Badajoz bastioned enclosure

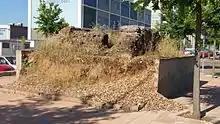
Ruins of the Yelves road

In the bastioned enclosure of Badajoz, moats encircled the entire perimeter as well as external fortifications such as forts and ravelins. In certain instances, the moats were lined with masonry, creating a counterscarp that was integrated with the defensive wall. At specific locations, such as around the Bastion of La Trinidad and the ravelin of San Roque, the moats could be flooded to enhance their defensive capacity.